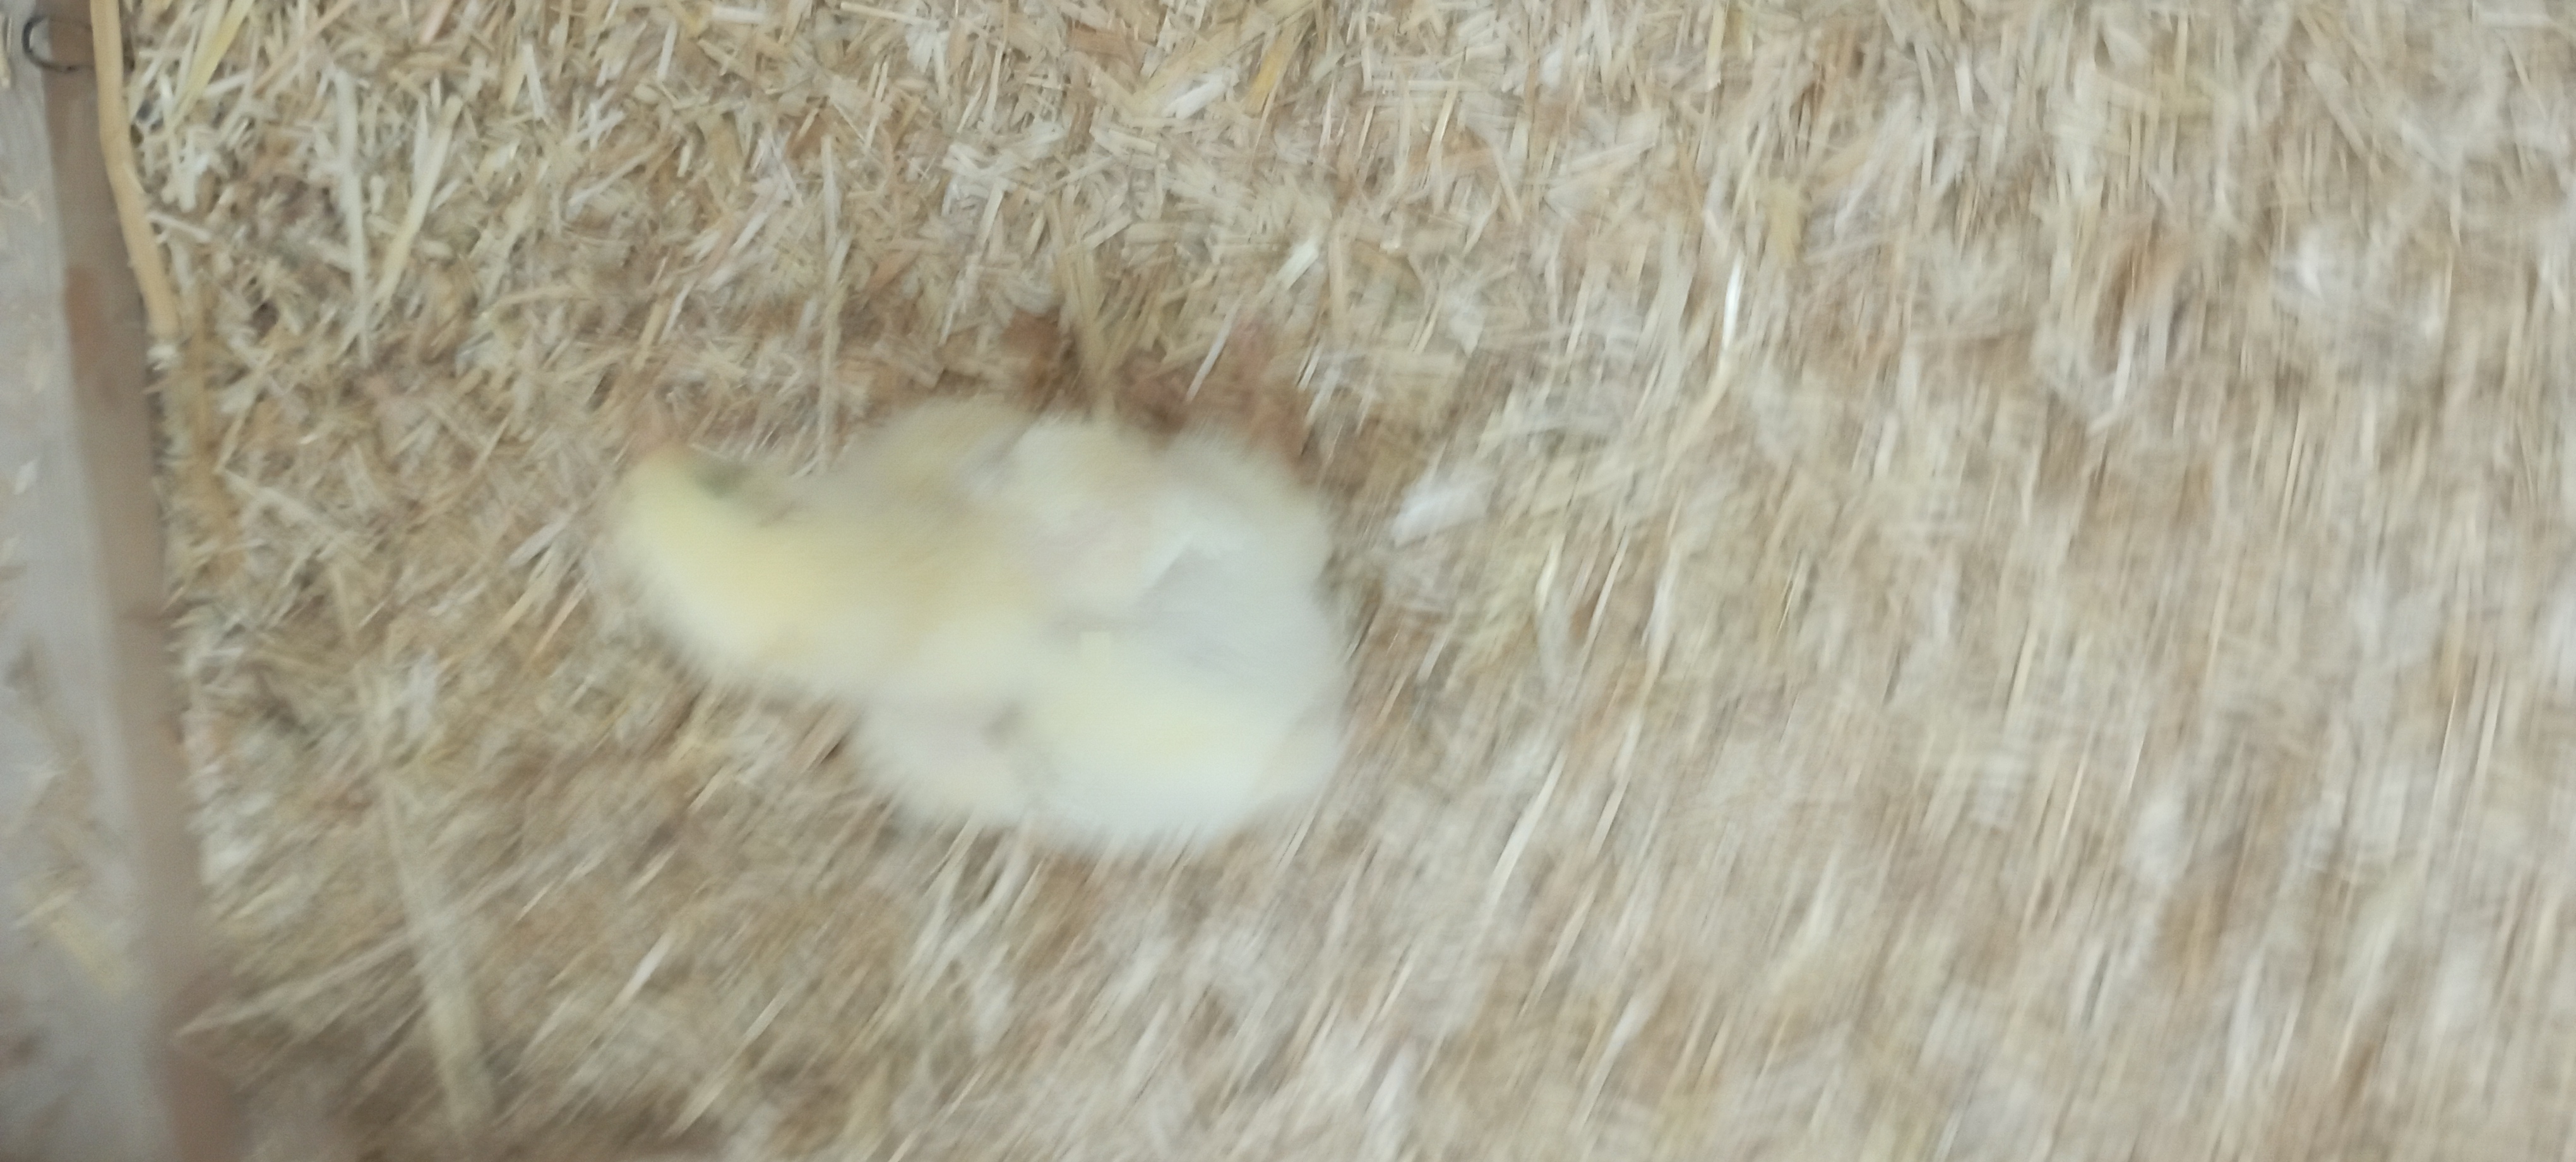
Weight: 190 g